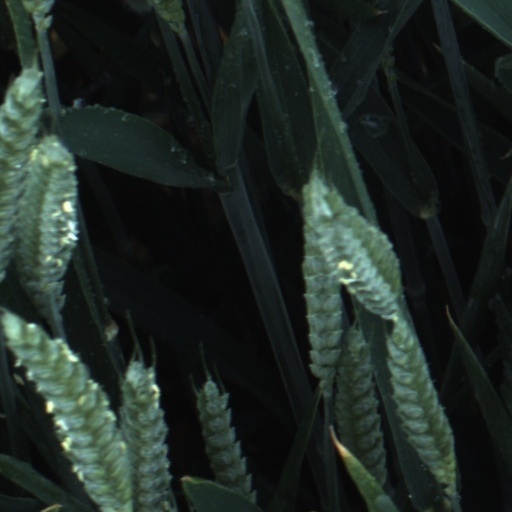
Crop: wheat